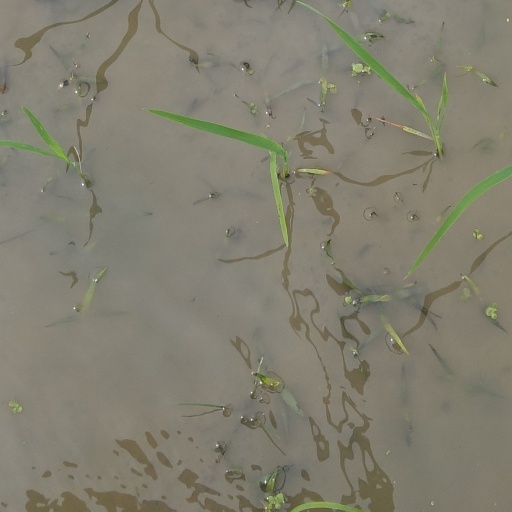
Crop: rice